Mike Parkes

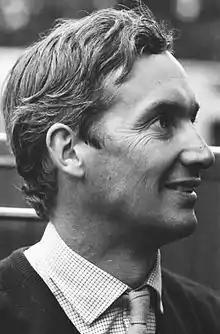
Parkes in 1969

Michael Johnson Parkes (24 September 1931 – 28 August 1977) was a British racing driver and engineer, who competed in Formula One at six Grands Prix from to . In endurance racing, Parkes won the 12 Hours of Sebring in 1964 with Ferrari.